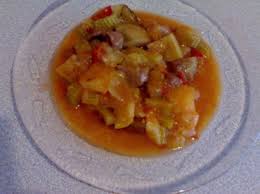
Yemek: enginar